Jack Daniel's

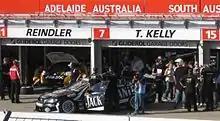
Kelly Racing Holden Commodore VE of Todd Kelly at the 2010 Clipsal 500 Adelaide

From 2006 until 2015, Jack Daniel's sponsored V8 Supercar teams Perkins Engineering and Kelly Racing. Jack Daniel's also sponsored the Richard Childress Racing 07 car (numbered after the "Old No. 7") in the NASCAR Sprint Cup Series from 2005 to 2009, beginning with driver Dave Blaney and soon moving to Clint Bowyer. Jack Daniel's also sponsors Zac Brown Band's tours.